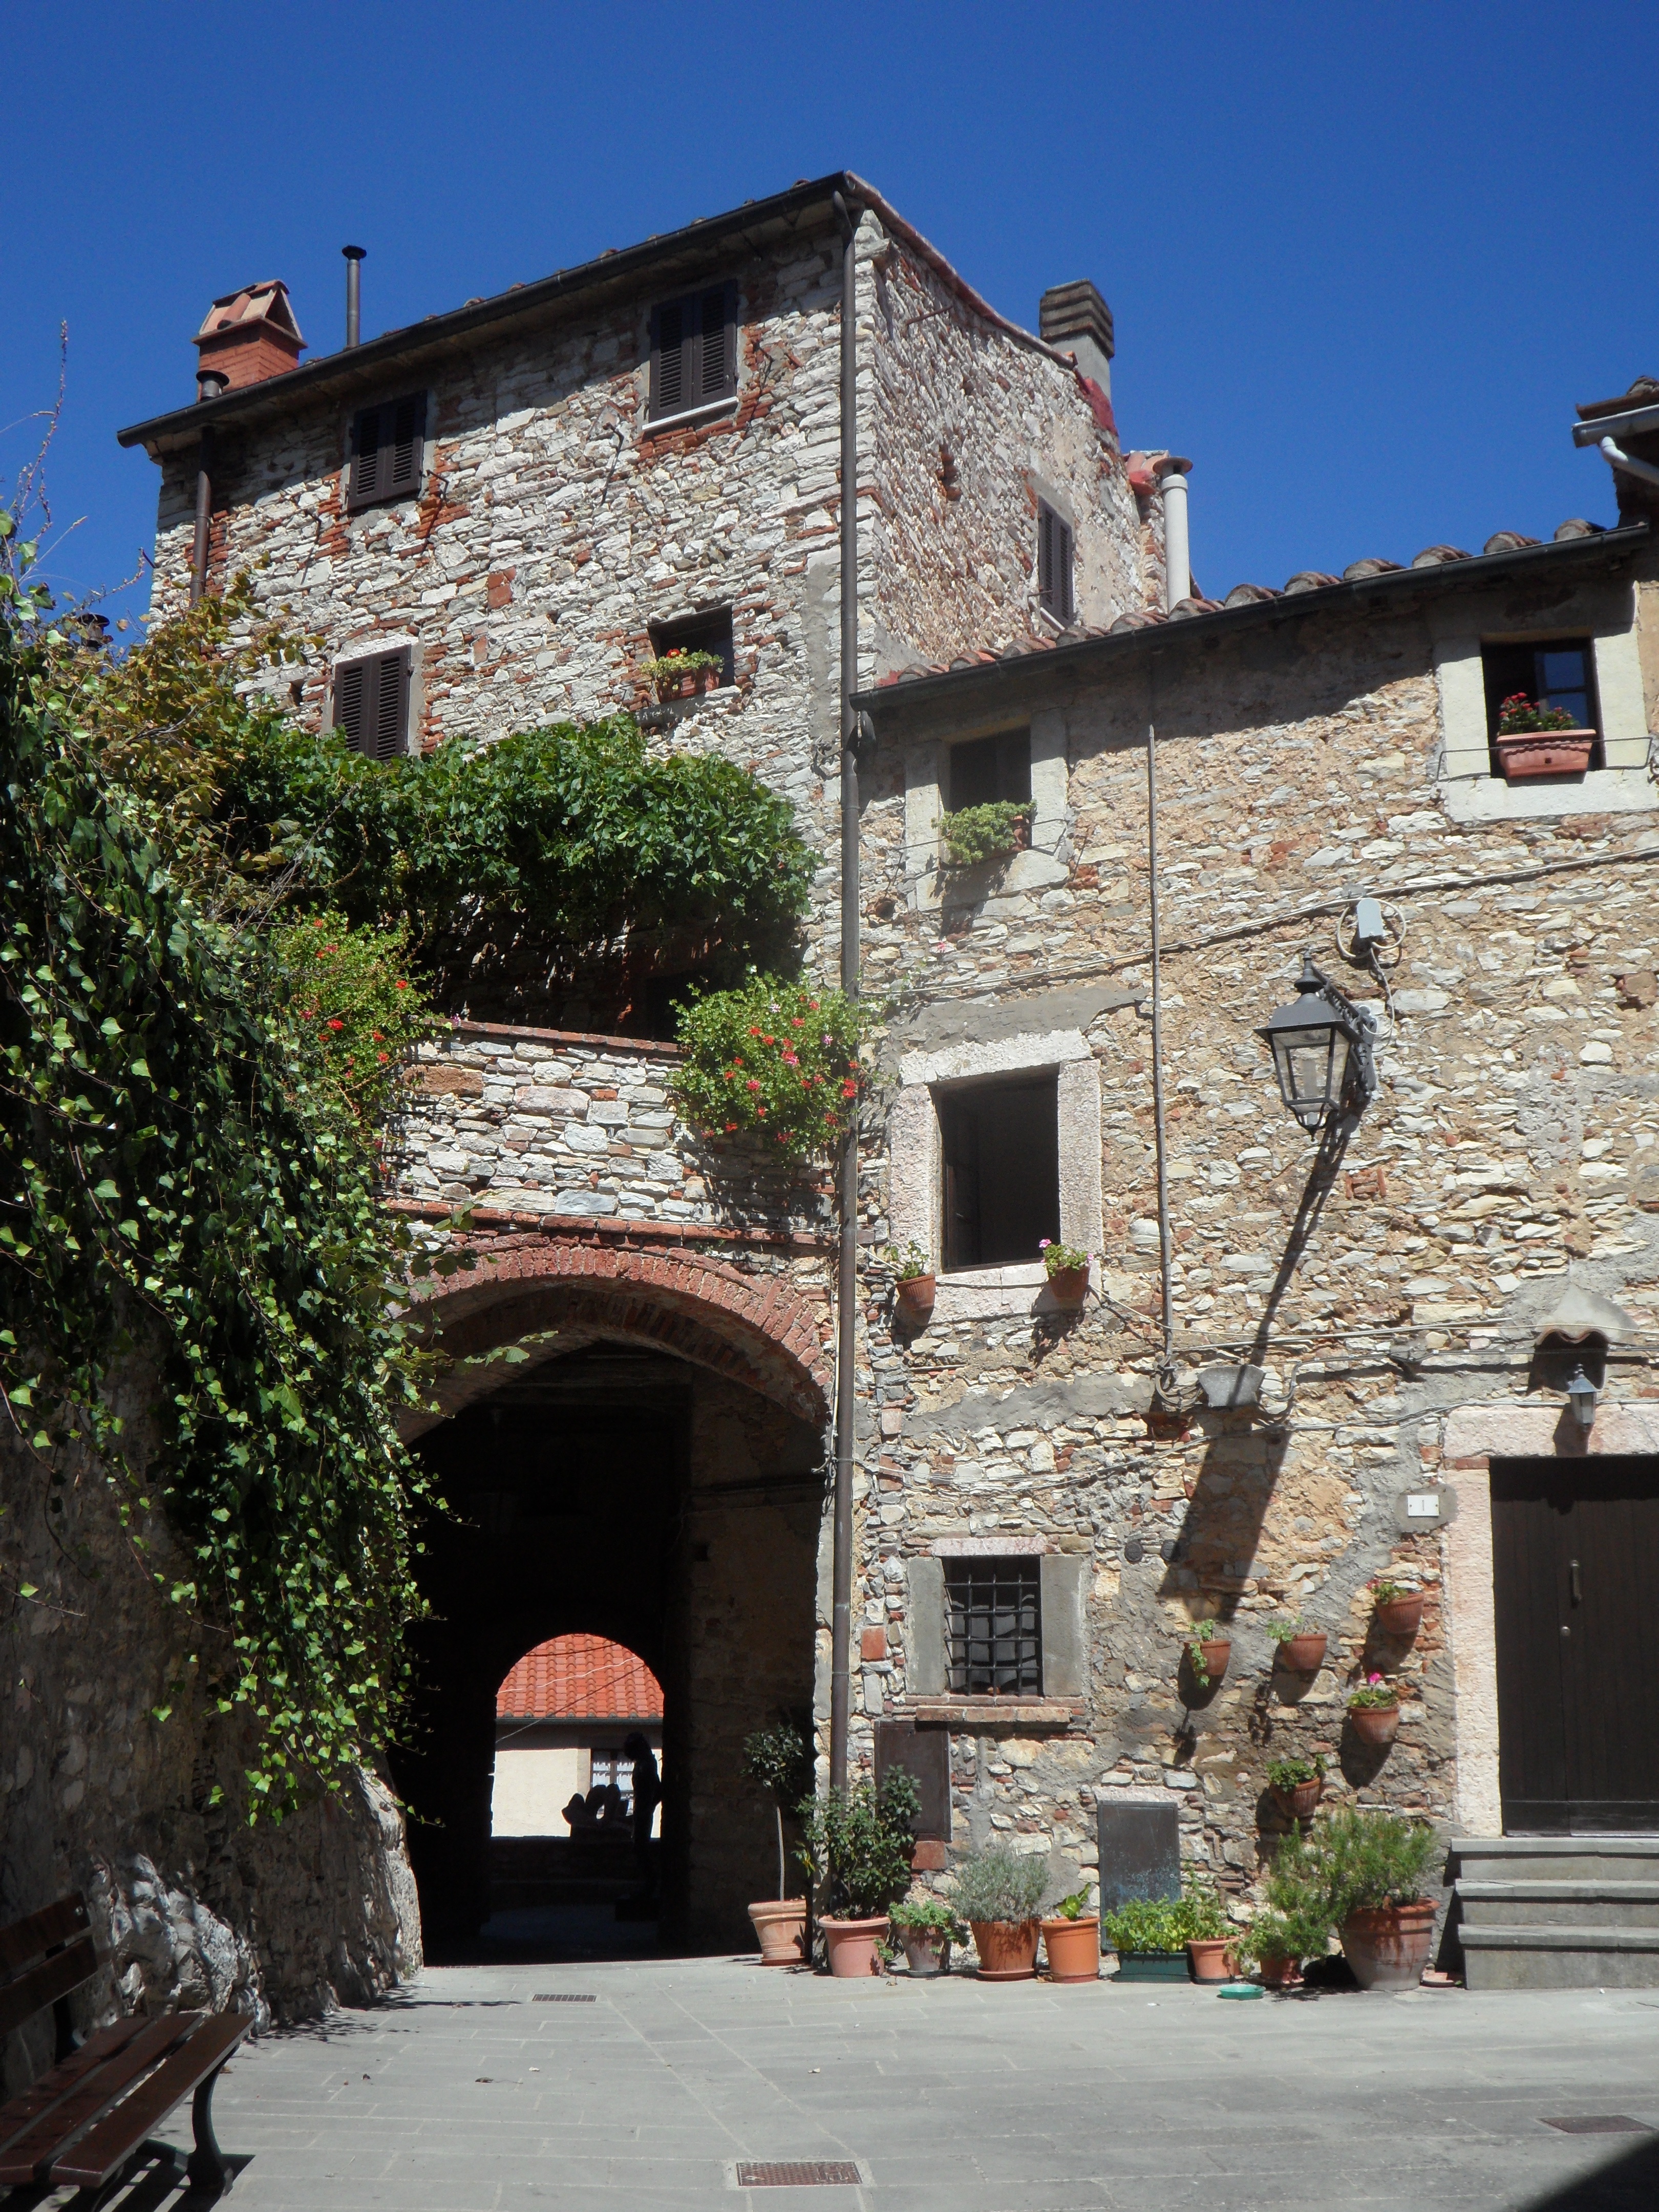
architecture, house, town, building, home, summer, village, rural, mediterranean, cottage, holiday, italy, tuscany, facade, property, estate, bergdorf, neighbourhood, stone house, stone walls, residential area, human settlement